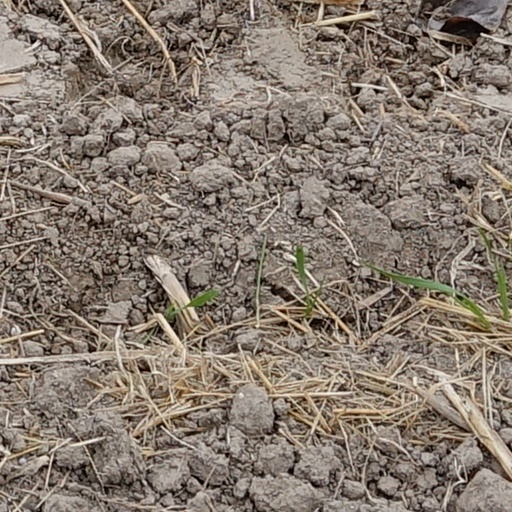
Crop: wheat